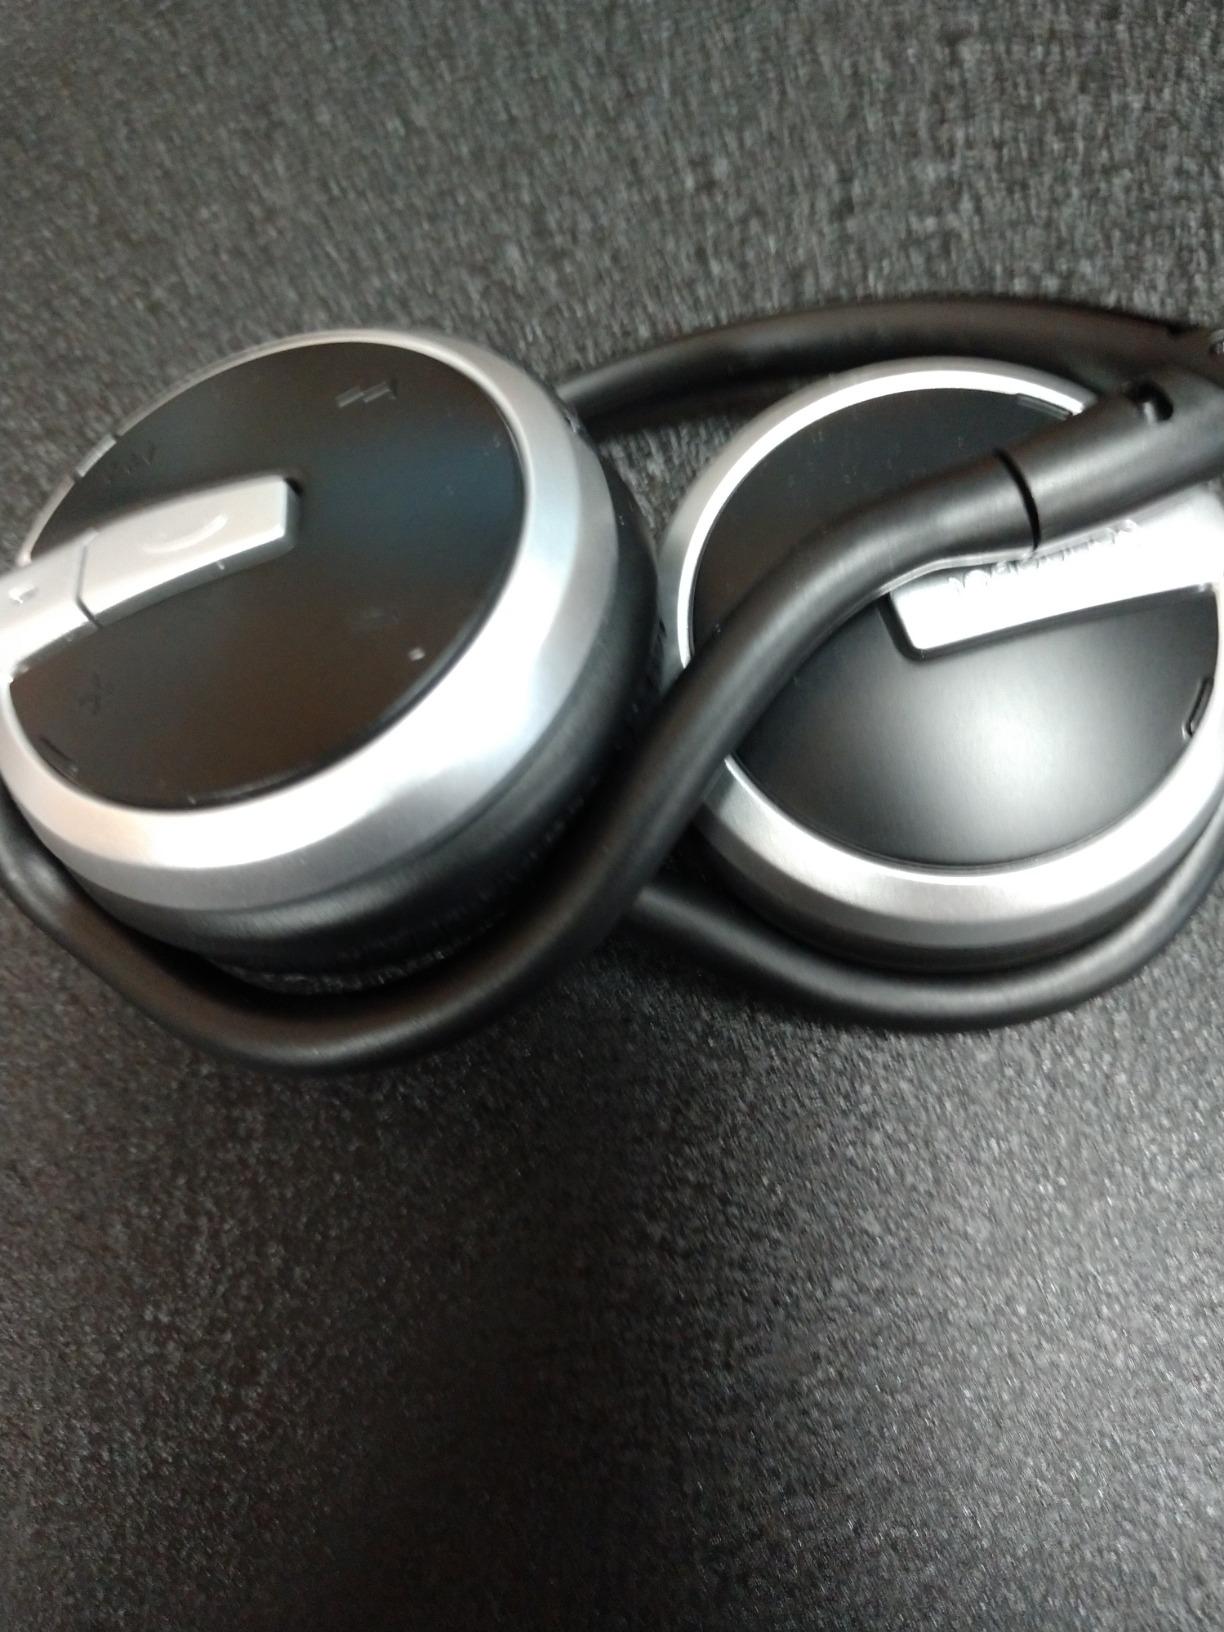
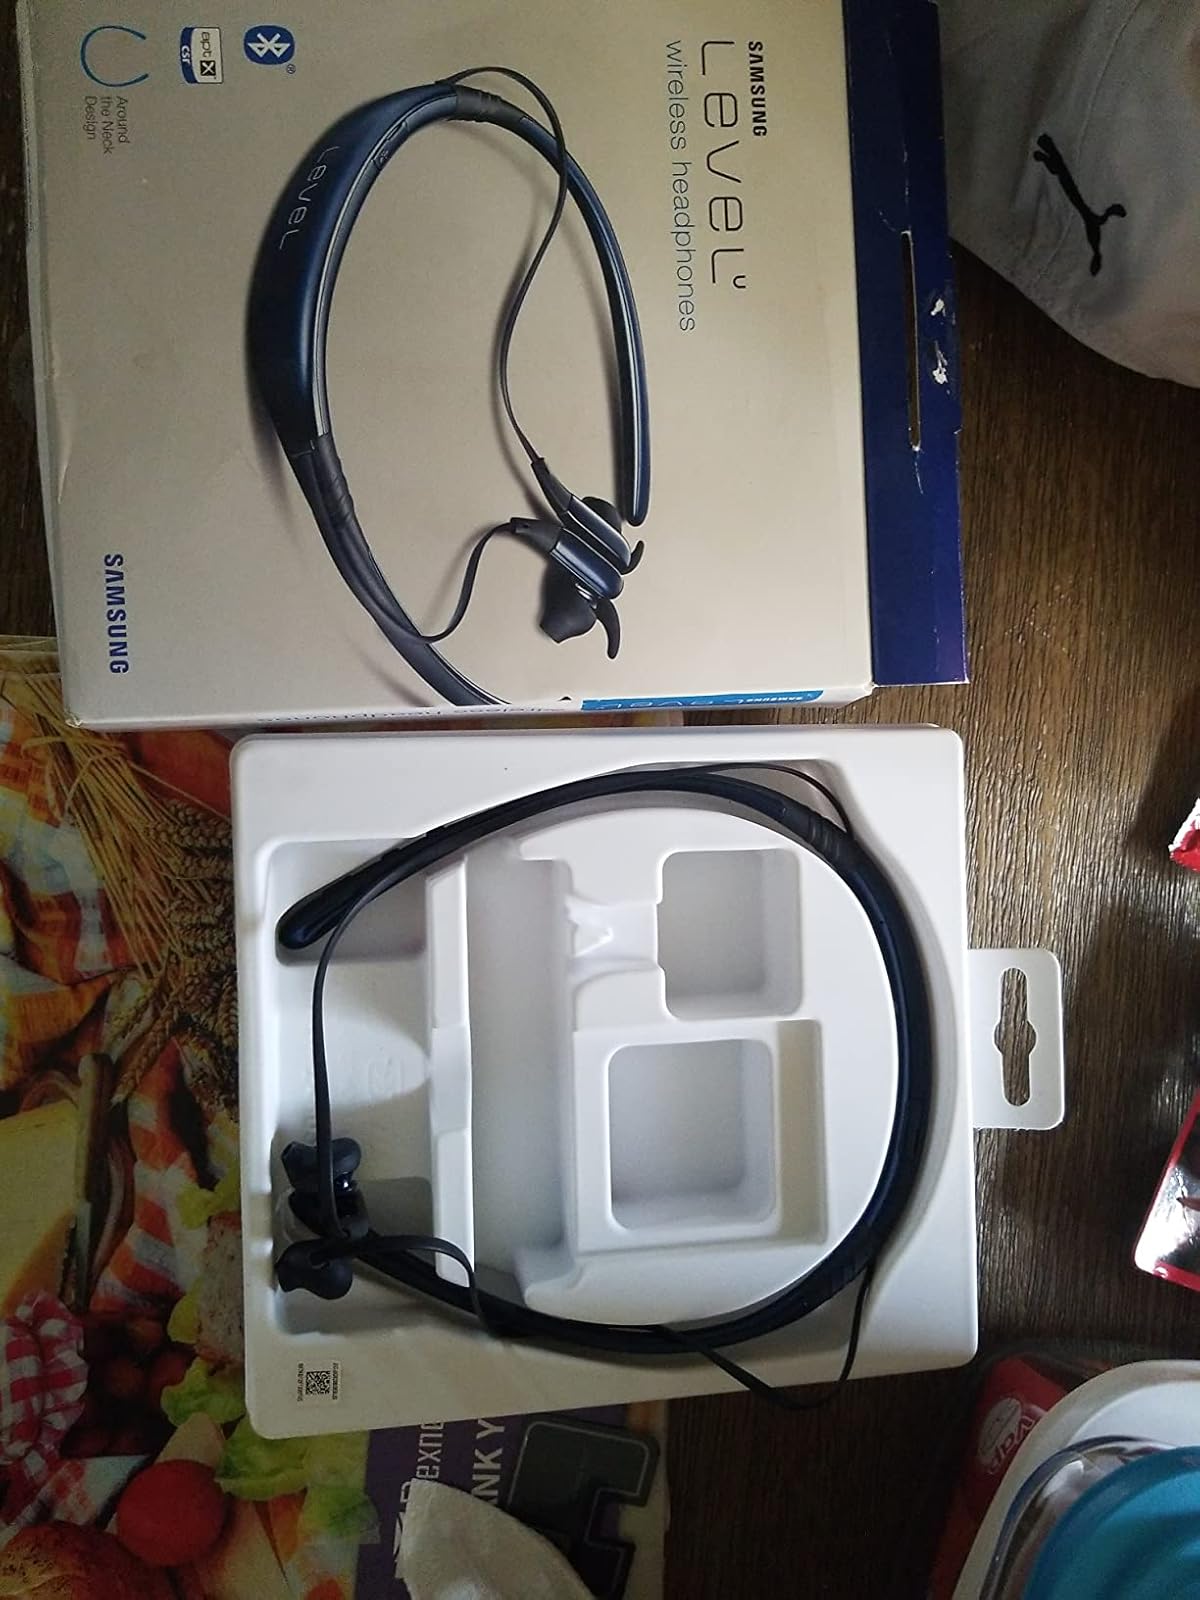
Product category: headphones
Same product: no